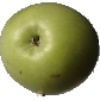
Label: Apple Granny Smith 1